Tesla Powerwall

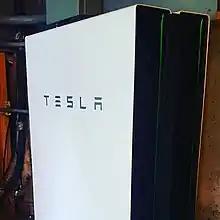
Two Tesla Powerwall 2 devices in a "stacked" configuration at a home in New York

The Tesla Powerwall is a rechargeable lithium-ion battery stationary home energy storage product manufactured by Tesla Energy. The Powerwall stores electricity for solar self-consumption, time of use load shifting, and backup power.